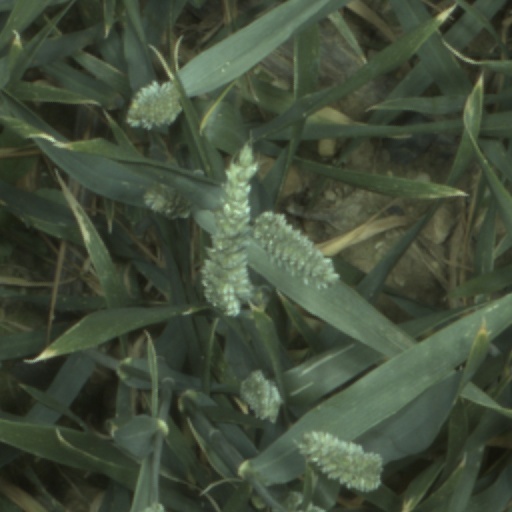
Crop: wheat